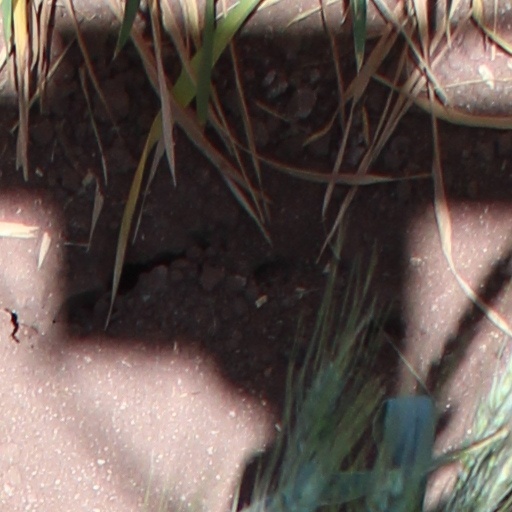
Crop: wheat